RanestRane

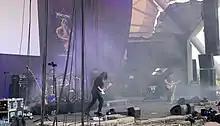
RanestRane at Night of the Prog - Festival 21. Juni 2019 open-air-stage Loreley

With the release of the third part "A Space Odyssey - Final Part - Starchild" in the year 2018 the band closed this elaborate project. This album again included guest appearances by Steve Rothery and Steve Hogarth of Marillion. It was followed up by a fan weekend and concerts in Italy, the Netherlands, Germany, England, Denmark and Sweden at their "Starchild Tour" (The 20th Anniversary Across Europe).